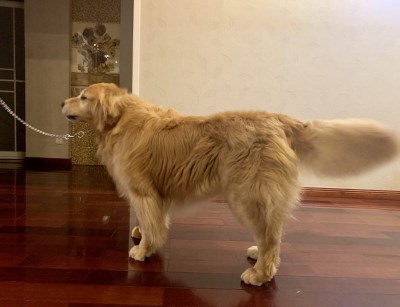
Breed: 5355-n000126-golden_retriever